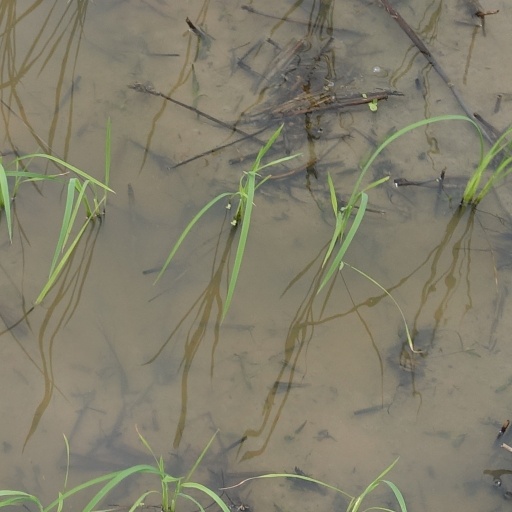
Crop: rice